2012 6 Hours of Shanghai

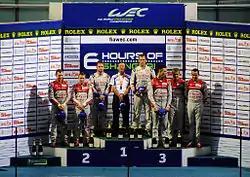
The podium for the overall race winners

The 2012 6 Hours of Shanghai was an endurance auto race held at the Shanghai International Circuit in Shanghai, China on 28 October 2012. The race was the eighth and season finale of the 2012 FIA World Endurance Championship season, and was the inaugural running of the 6 Hours of Shanghai.